List of Japanese armoured fighting vehicles of World War II

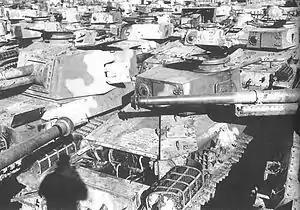
Depot for IJA 4th Tank Division with Type 1 Chi-He and Type 3 Chi-Nu tanks, 1945

This is a list of the Japanese armoured fighting vehicles of World War II. This list includes vehicles that never left the drawing board; prototype models and production models from after World War I, into the interwar period and through the end of the Second World War.